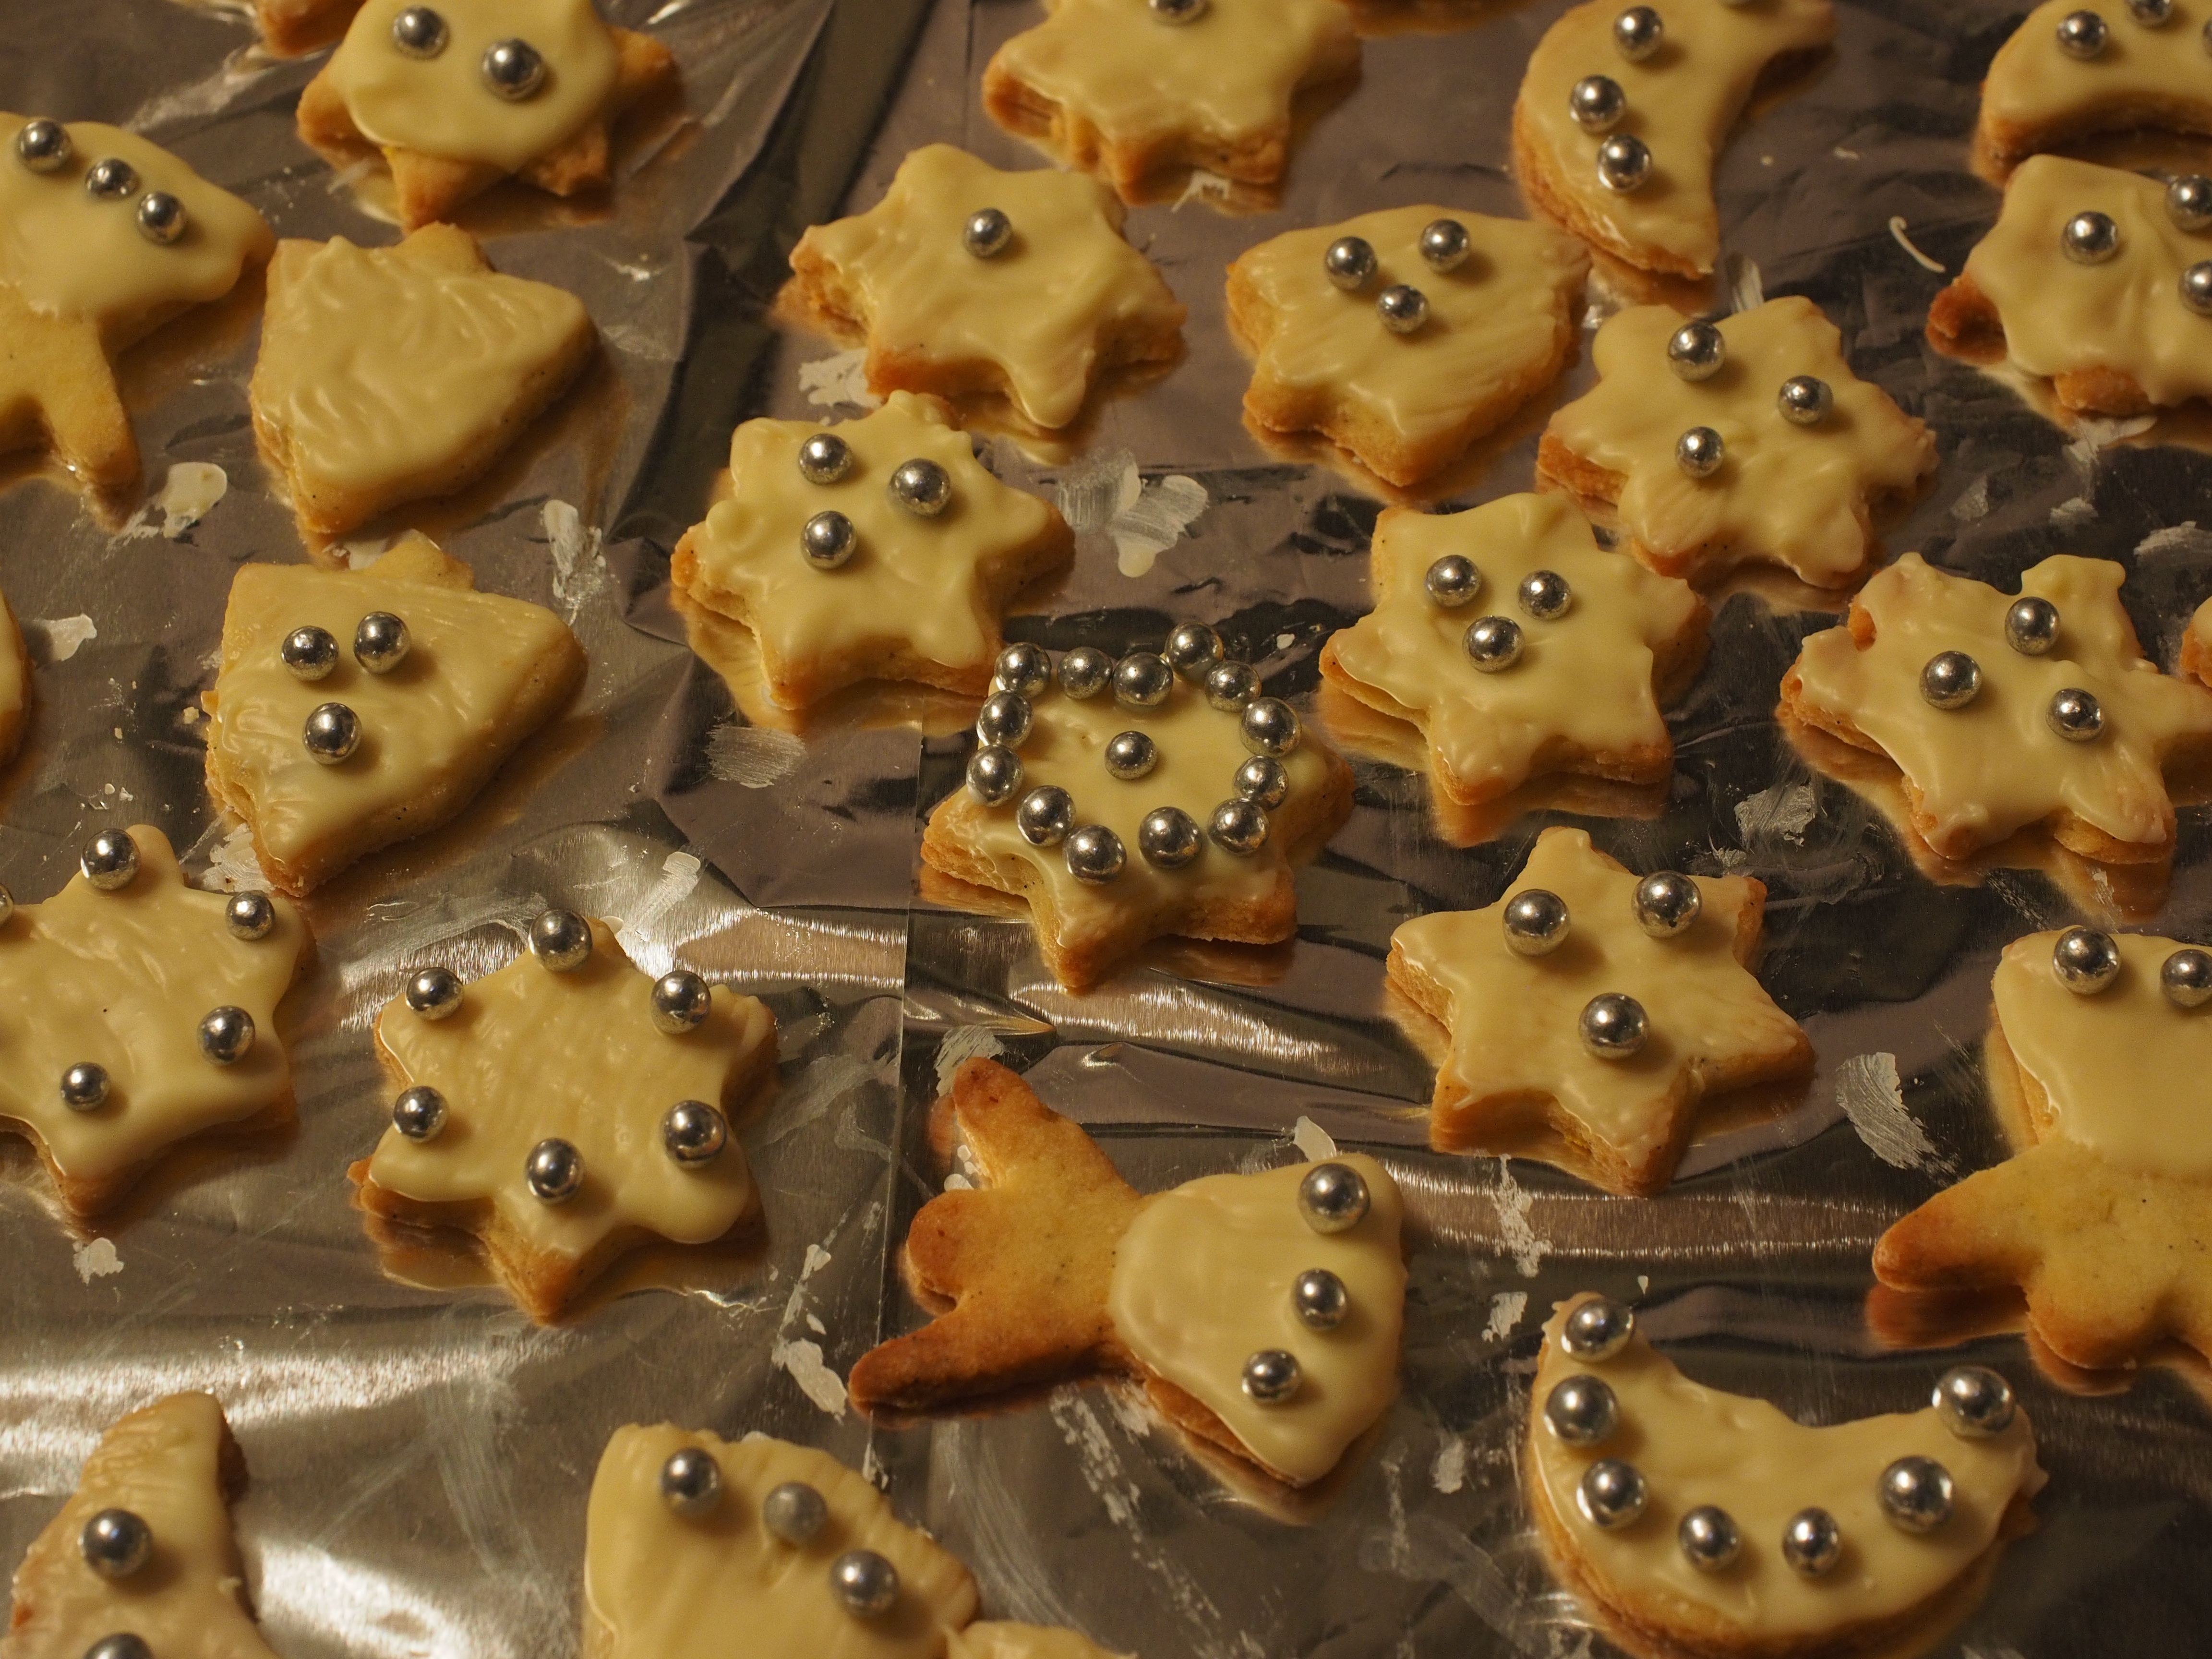
food, baking, christmas, cookie, dessert, cuisine, dough, cookie cutter, bake, christmas cookies, cookies, icing, sweetness, baked goods, small cakes, ausstecherle, cut out, coring alder dough, snack food, cookies and crackers, petit four, wave out, guzle, wave wood